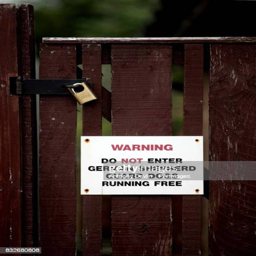
a sign on the gate of a house belonging to person